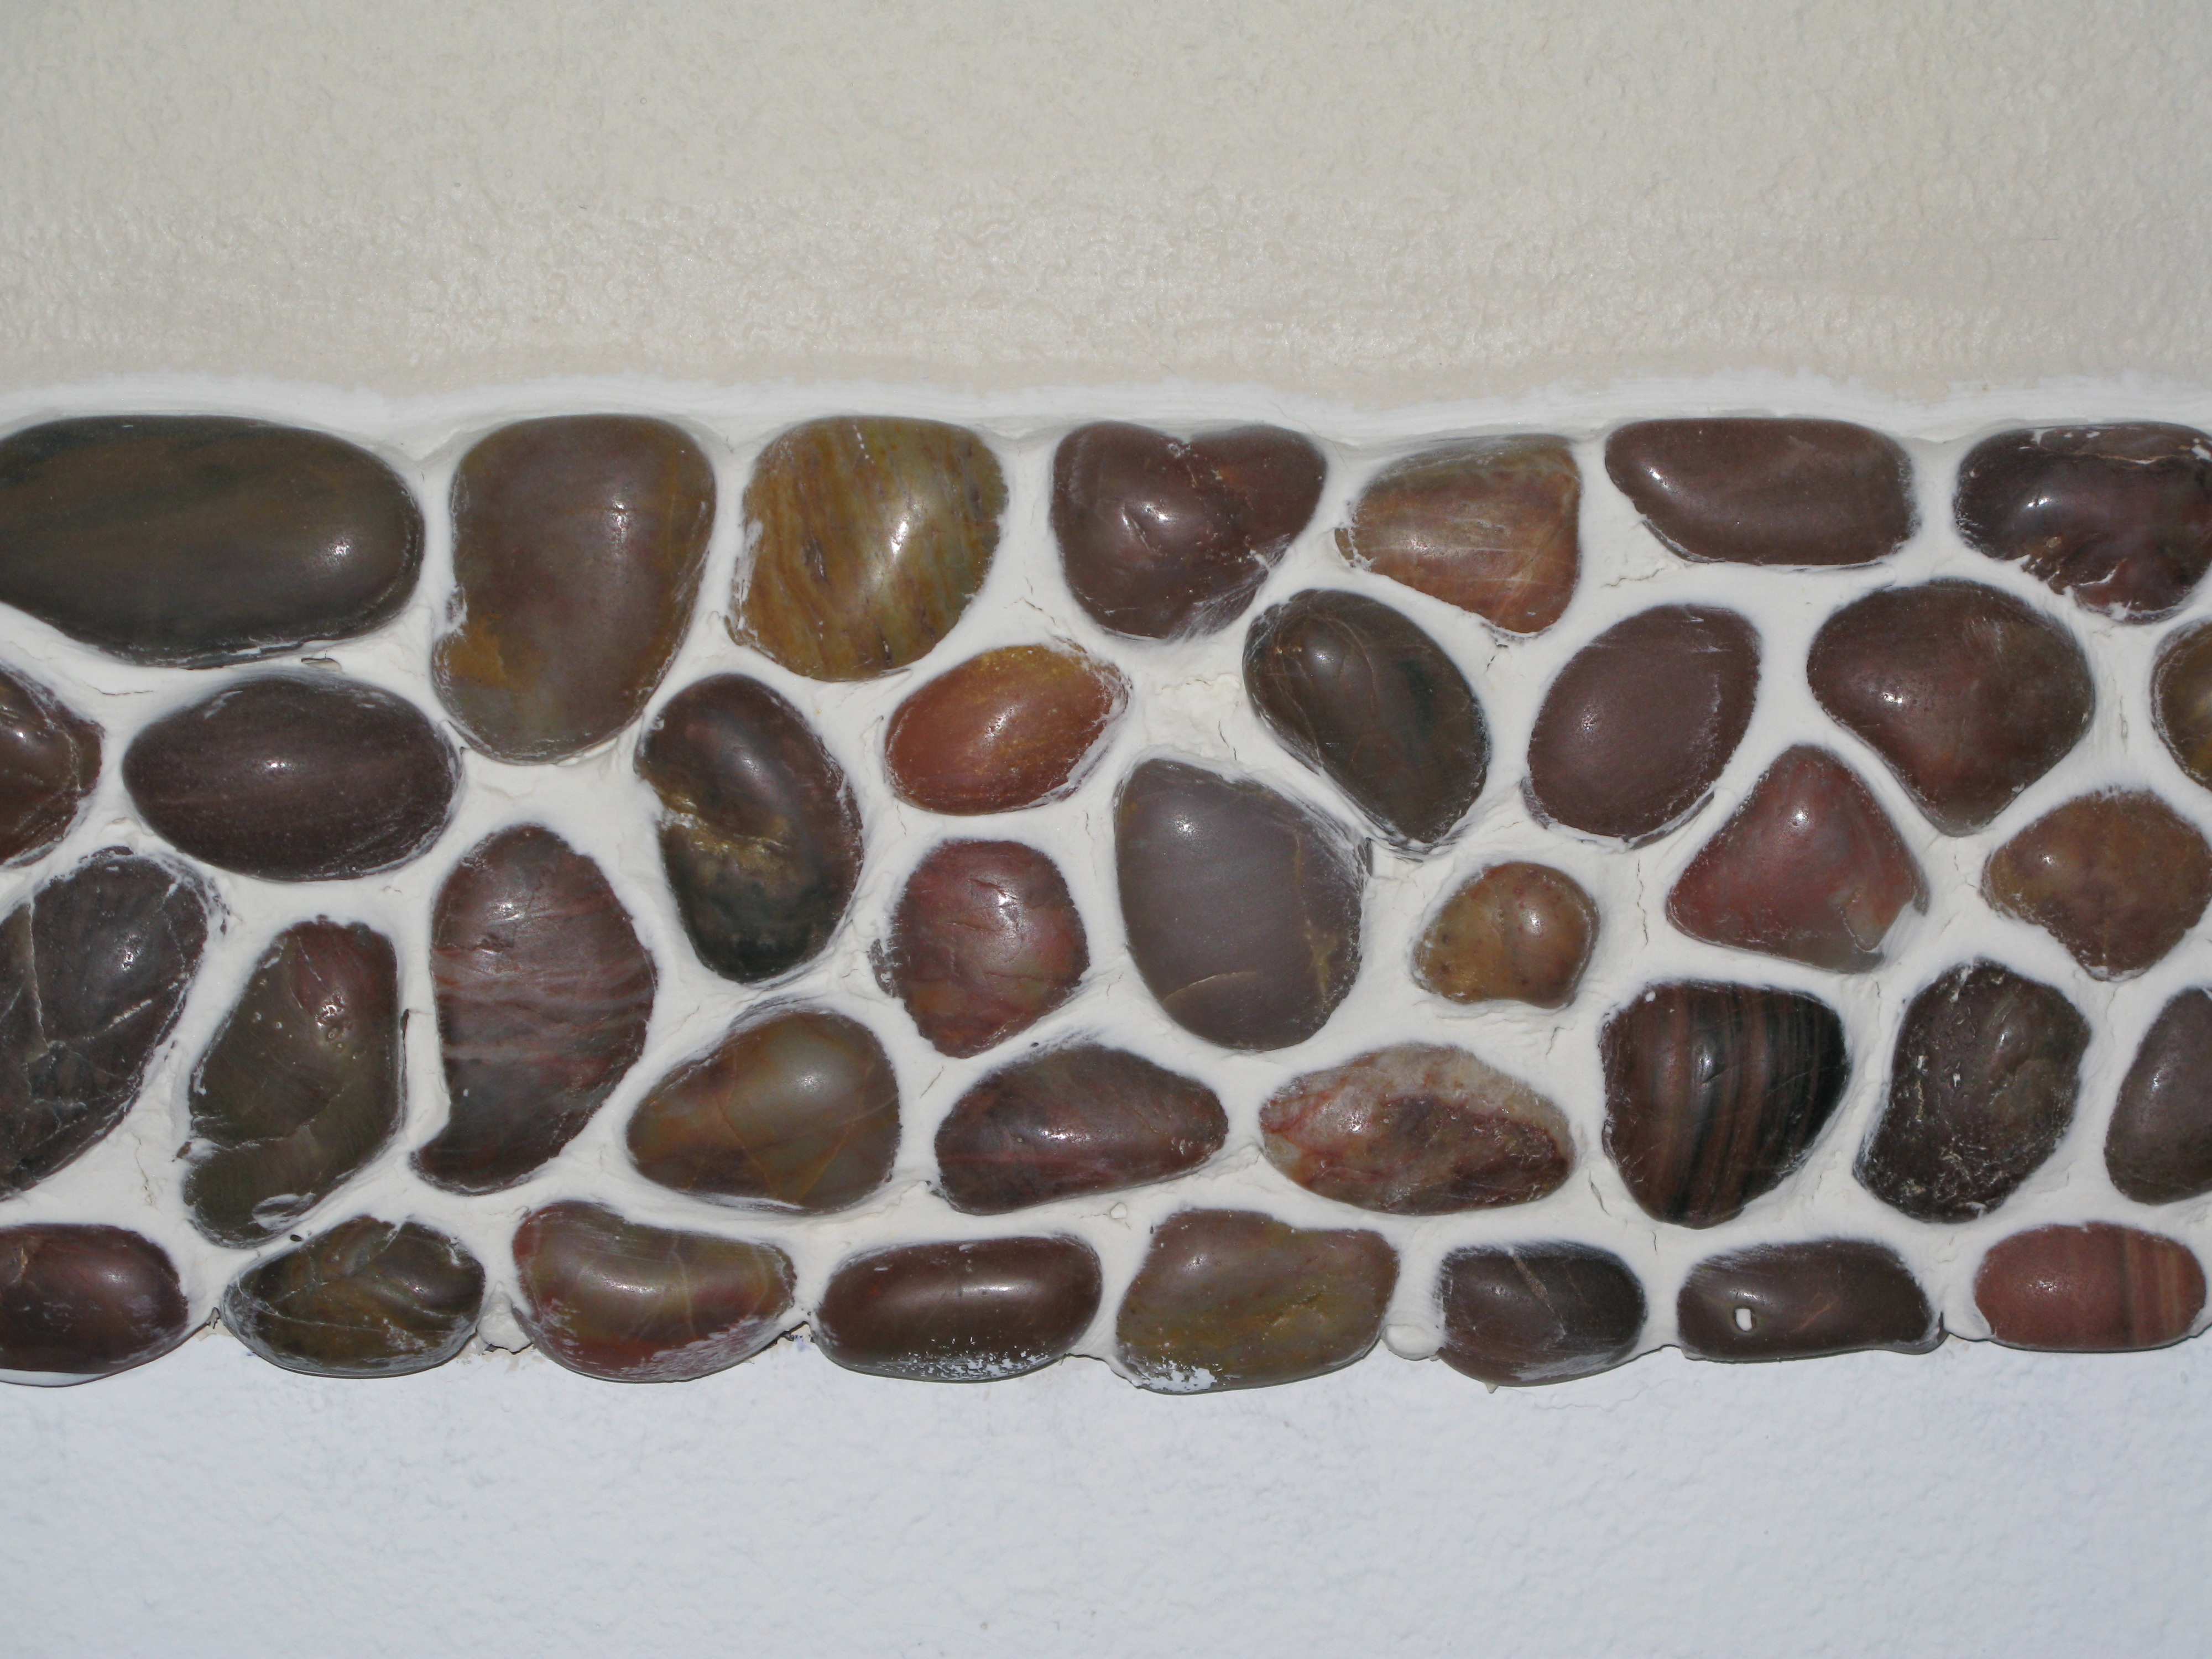
architecture, white, interior, home, wall, river, food, natural, pebble, indoor, brown, tile, chocolate, dessert, modern, material, river rock, bathroom, rocks, art, design, mosaic, border, tiling, caulk